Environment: real
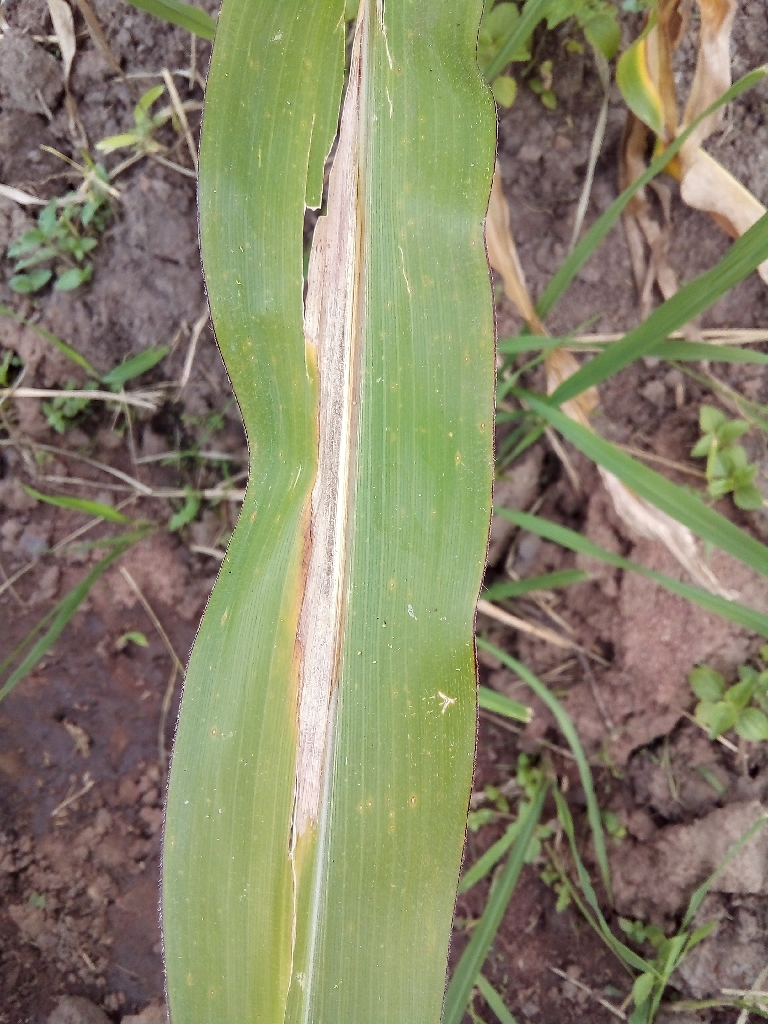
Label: northern_corn_leaf_blight